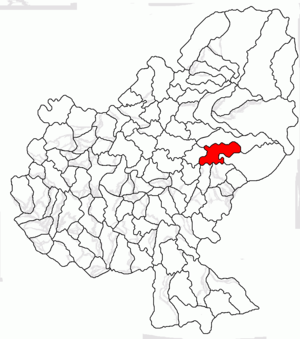
Eremitu est une commune roumaine du județ de Mureș, dans la région historique de Transylvanie et dans la région de développement du Centre.